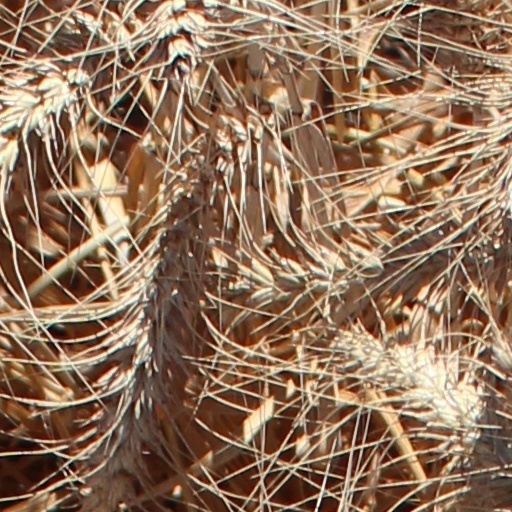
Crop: wheat